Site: brandenburg
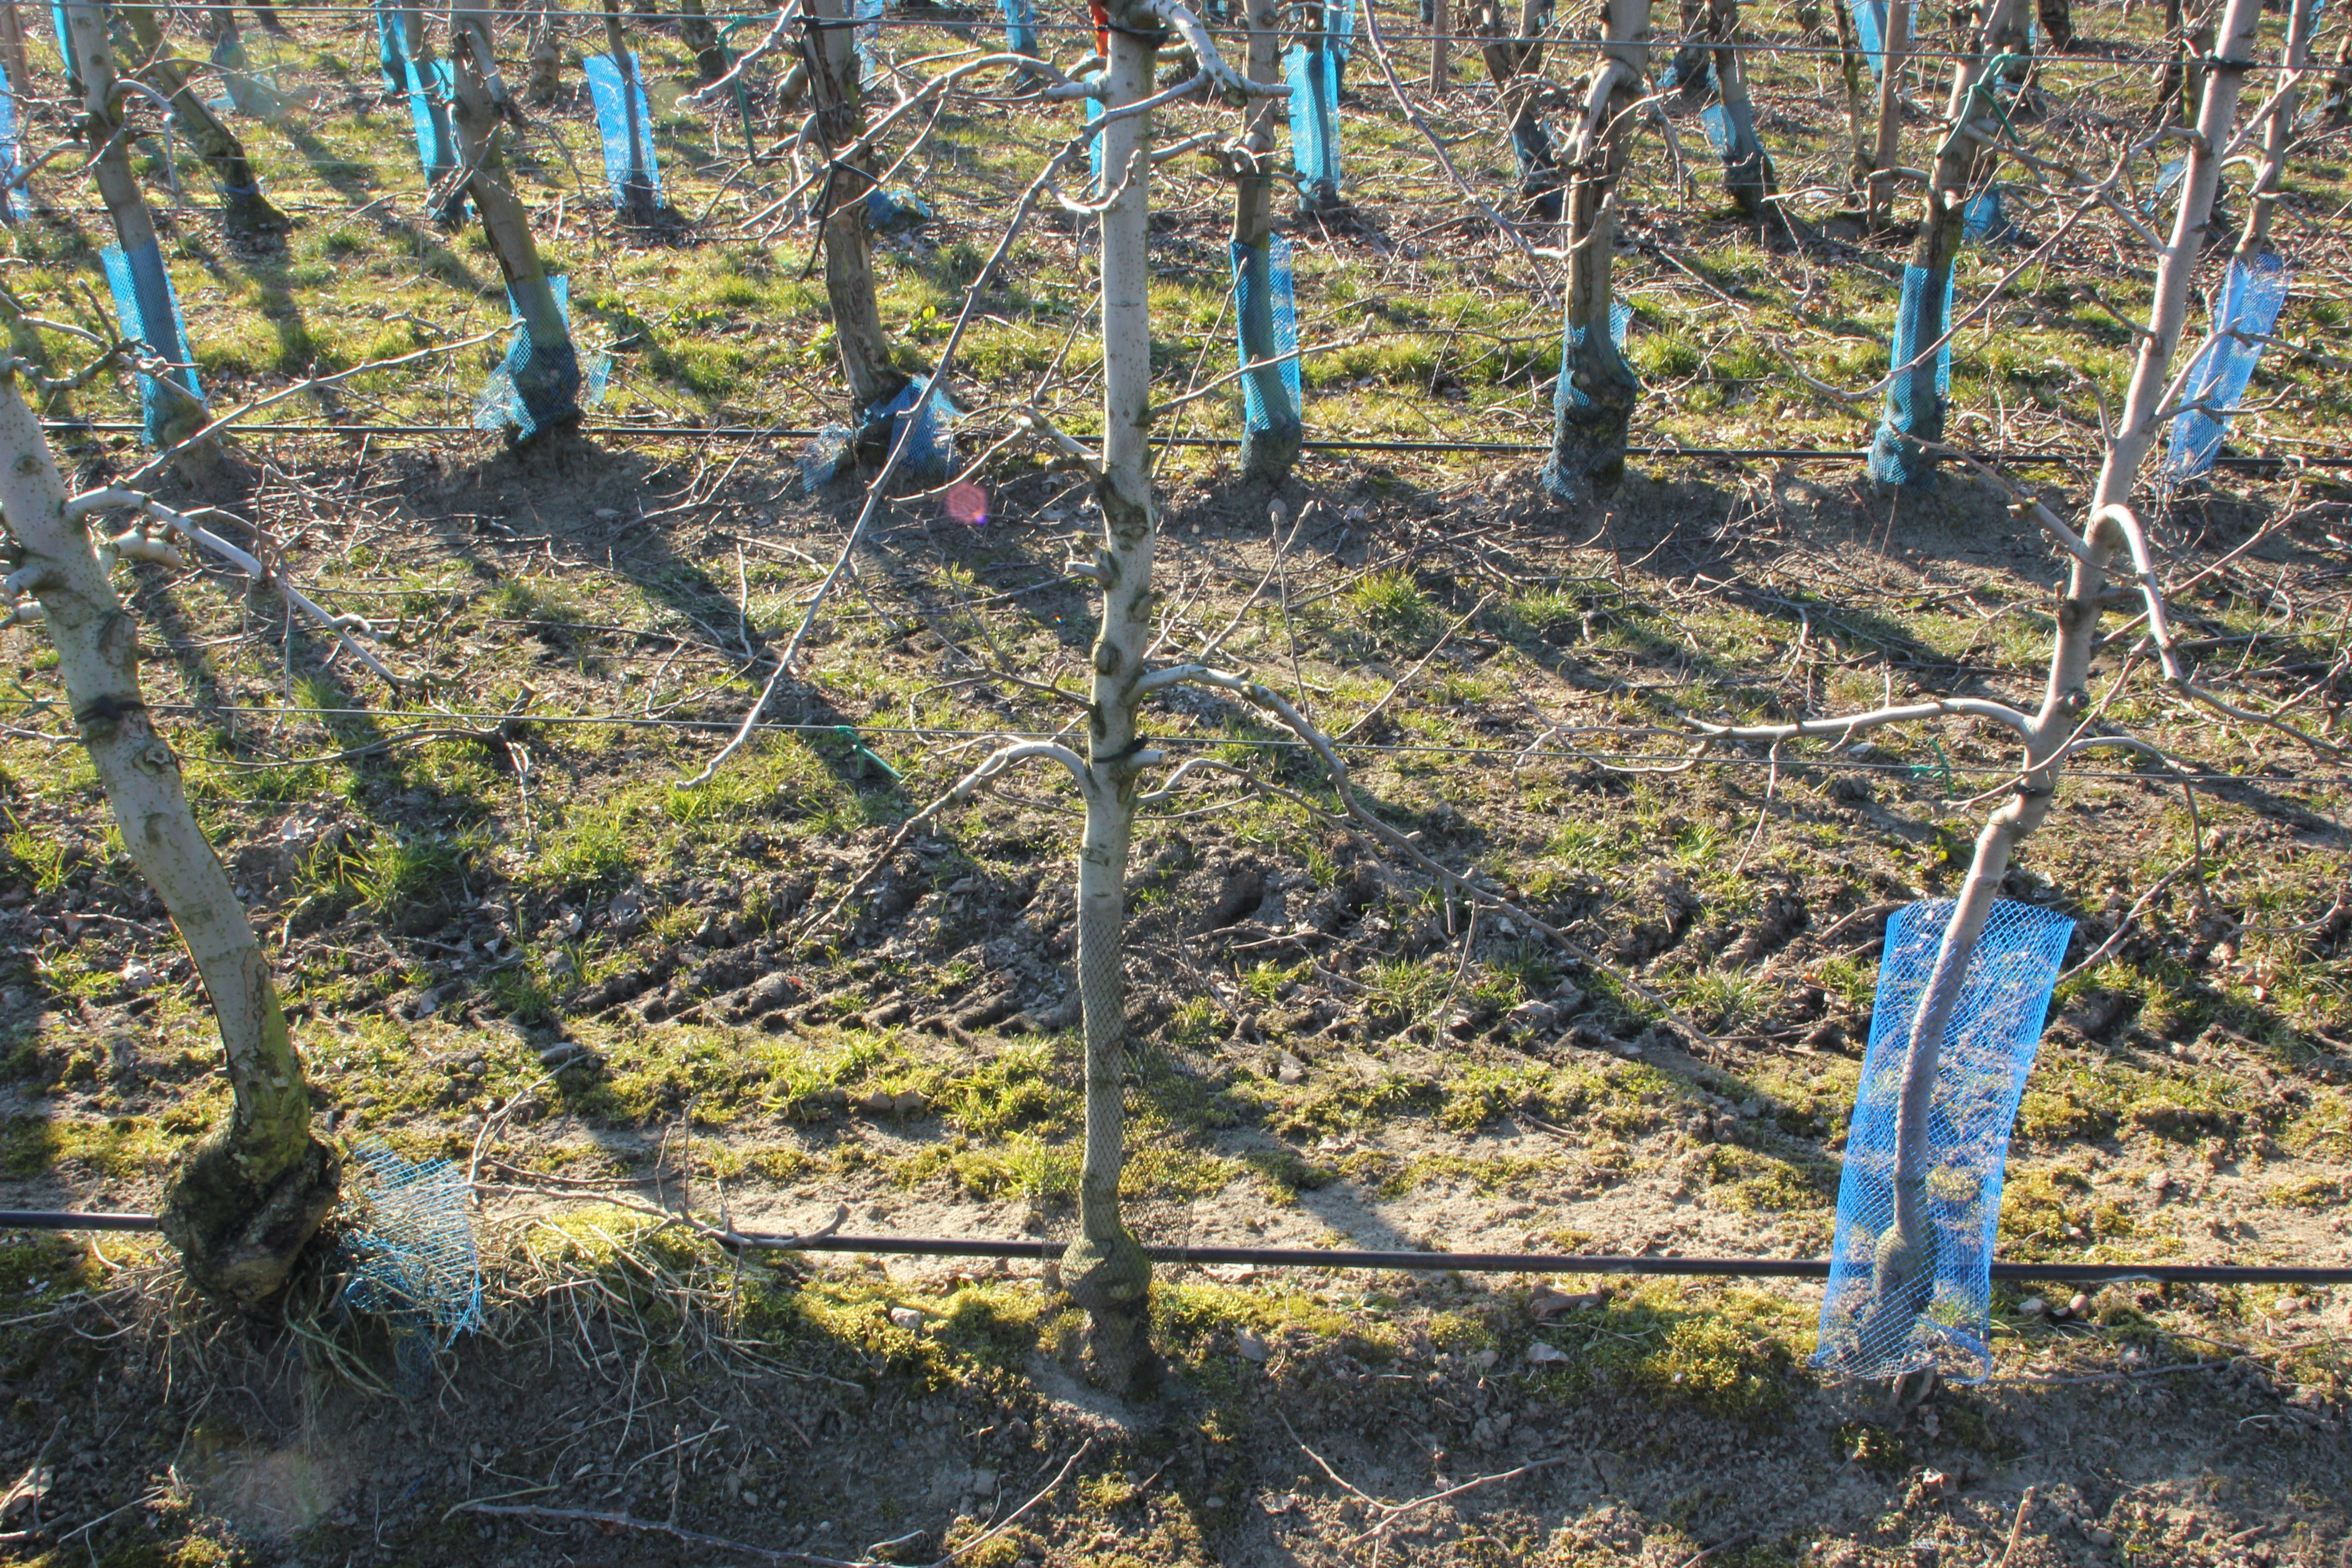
Growth stage (BBCH 03): Bud development